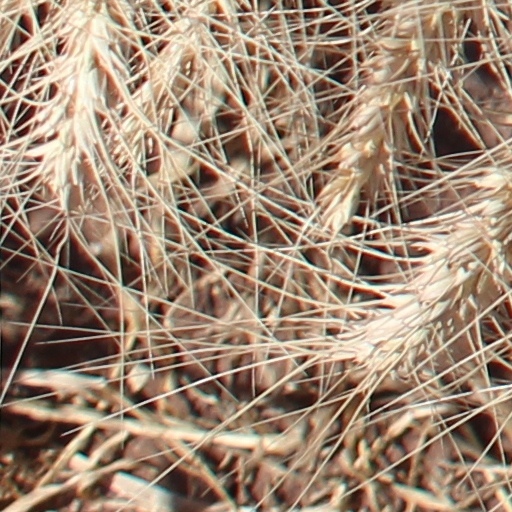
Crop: wheat